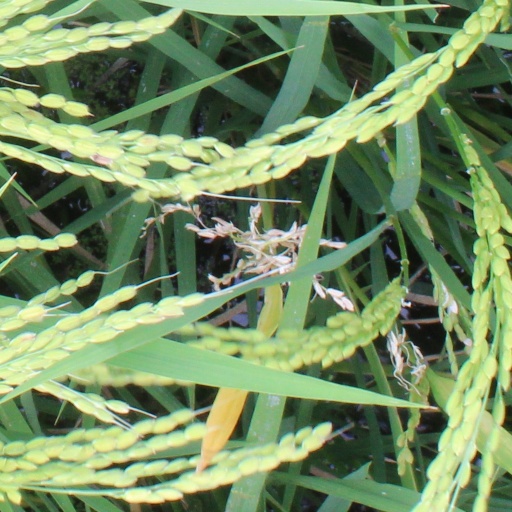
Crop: rice